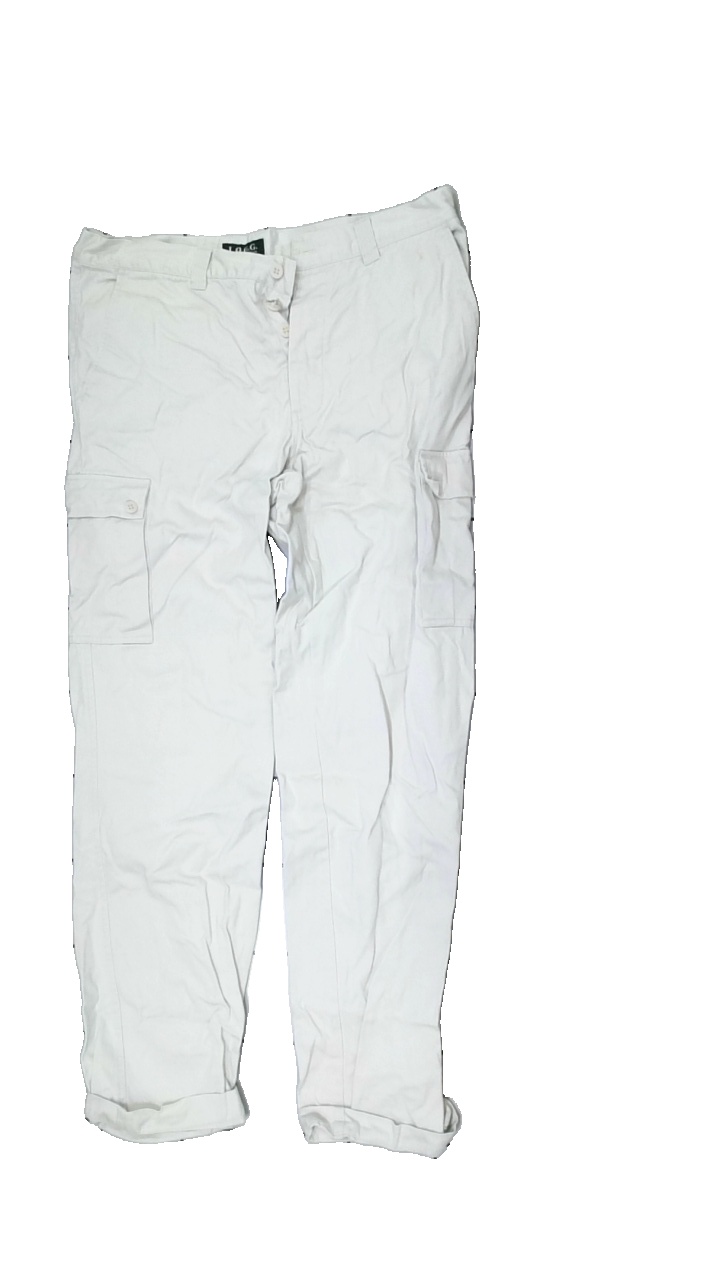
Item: Trousers (Ladies)
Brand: Logg (h&m)
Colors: Beige
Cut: Regular
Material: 69% cotton, 31% viscose
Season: All
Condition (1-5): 3
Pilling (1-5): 4
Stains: Minor
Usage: Export
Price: <50